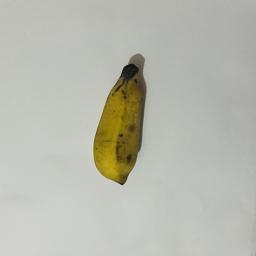
Banana variety: Bangla Kola